Pert (sidewheeler)

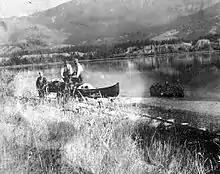
The tramway at Columbia Lake

In 1891, Capt. Frank P. Armstrong started operating "Pert" as part of his steamboat line, the Upper Columbia Navigation & Tramway Co. (UCN&T) to operate on the headwaters of the Columbia River above Golden, an area which is known as the Columbia Valley. From 1892 to 1898, Armstrong ran "Pert" on Columbia Lake.